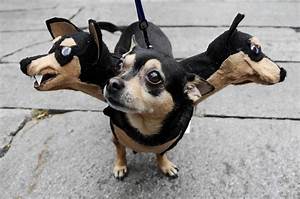
Label: dog